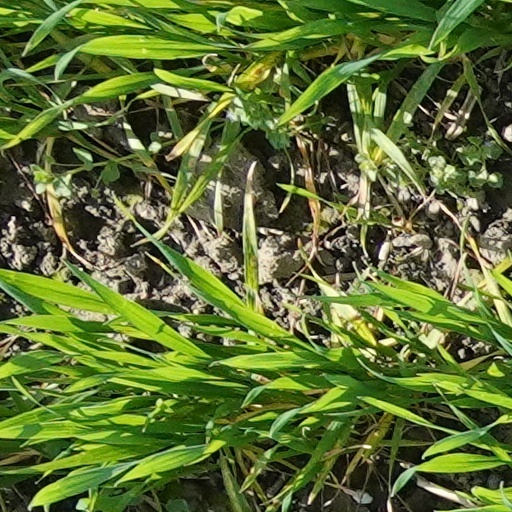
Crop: wheat